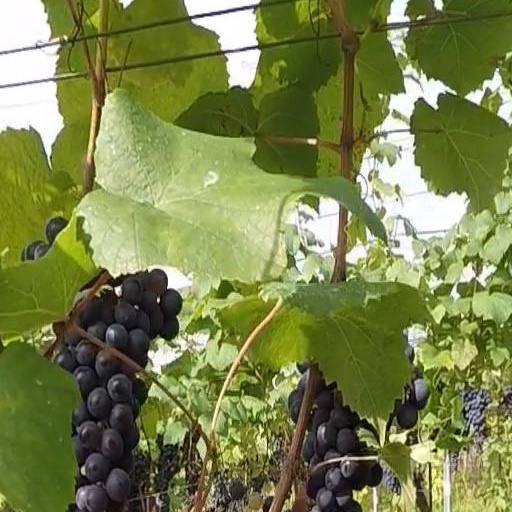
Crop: grape